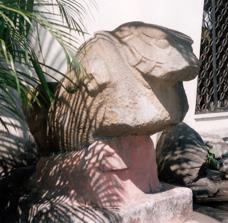
Building: Museo Regional de Arqueología de la Democracia, Escuintla
Country: Guatemala
Year built: 1972
Archaeological museum in La Democracia, Guatemala Regional Archaeological Museum of La Democracia Museo Regional de Arqueología de la Democracia Established February 1966 ( 1966-02 ) Location La Democracia, Escuintla , Guatemala Coordinates 14°13′47.15″N 90°56′51.76″W / 14.2297639°N 90.9477111°W / 14.2297639; -90.9477111 Prehispanic sculpture on display at the entrance to the museum The Museo Regional de Arqueología de la Democracia ("Regional Archaeological Museum of La Democracia") is an archaeological museum in the municipality of La Democracia in the department of Escuintla in Guatemala . The museum displays pre-Columbian Mesoamerican artefacts from the Pacific lowlands datingfrom the Preclassic Period through to the Postclassic Period , with a particular emphasis upon the local Monte Alto culture . The museum is open from Tuesday through to Saturday from 8 am to 4 pm. Location The museum is situated opposite the central park of La Democracia, which is notable for its display of large prehispanic sculptures in the potbelly style. La Democracia is situated in the department of Escuintla at an altitude of 165 metres (541 ft) above mean sea level . It is 92 kilometres (57 mi) from Guatemala City. The local climate is hot, with an average temperature of 35 °C (95 °F). History The museum was founded in February 1966 at the instigation of Rubén Chévez van Dorne, who had regularly been given pre-Columbian ceramic pieces by teachers working on a cotton plantation in the neighbouring municipality of La Gomera , who observed that archaeological remains were frequently uncovered by tractors. The museum was placed in a school building that was refurbished by INGUAT , the Guatemalan Institute of Tourism; it had previously housed the Escuelas Urbanas de la Democracia. The museum opened its doors on 22 May 1972. As part of the refurbishment, Guatemalan artist Guillermo Grajeda Meno painted 21 murals within the museum. Collection Aside from its archaeological collection, the museum possesses an exhibition of modern art by Guatemalan artists, displayed on the upper floor. The museum also holds a collection of historical books and documents. The anthropomorphic sculpture of a head outside the museum entrance was loaned for two months for display at the Metropolitan Museum of Art in New York. Notes